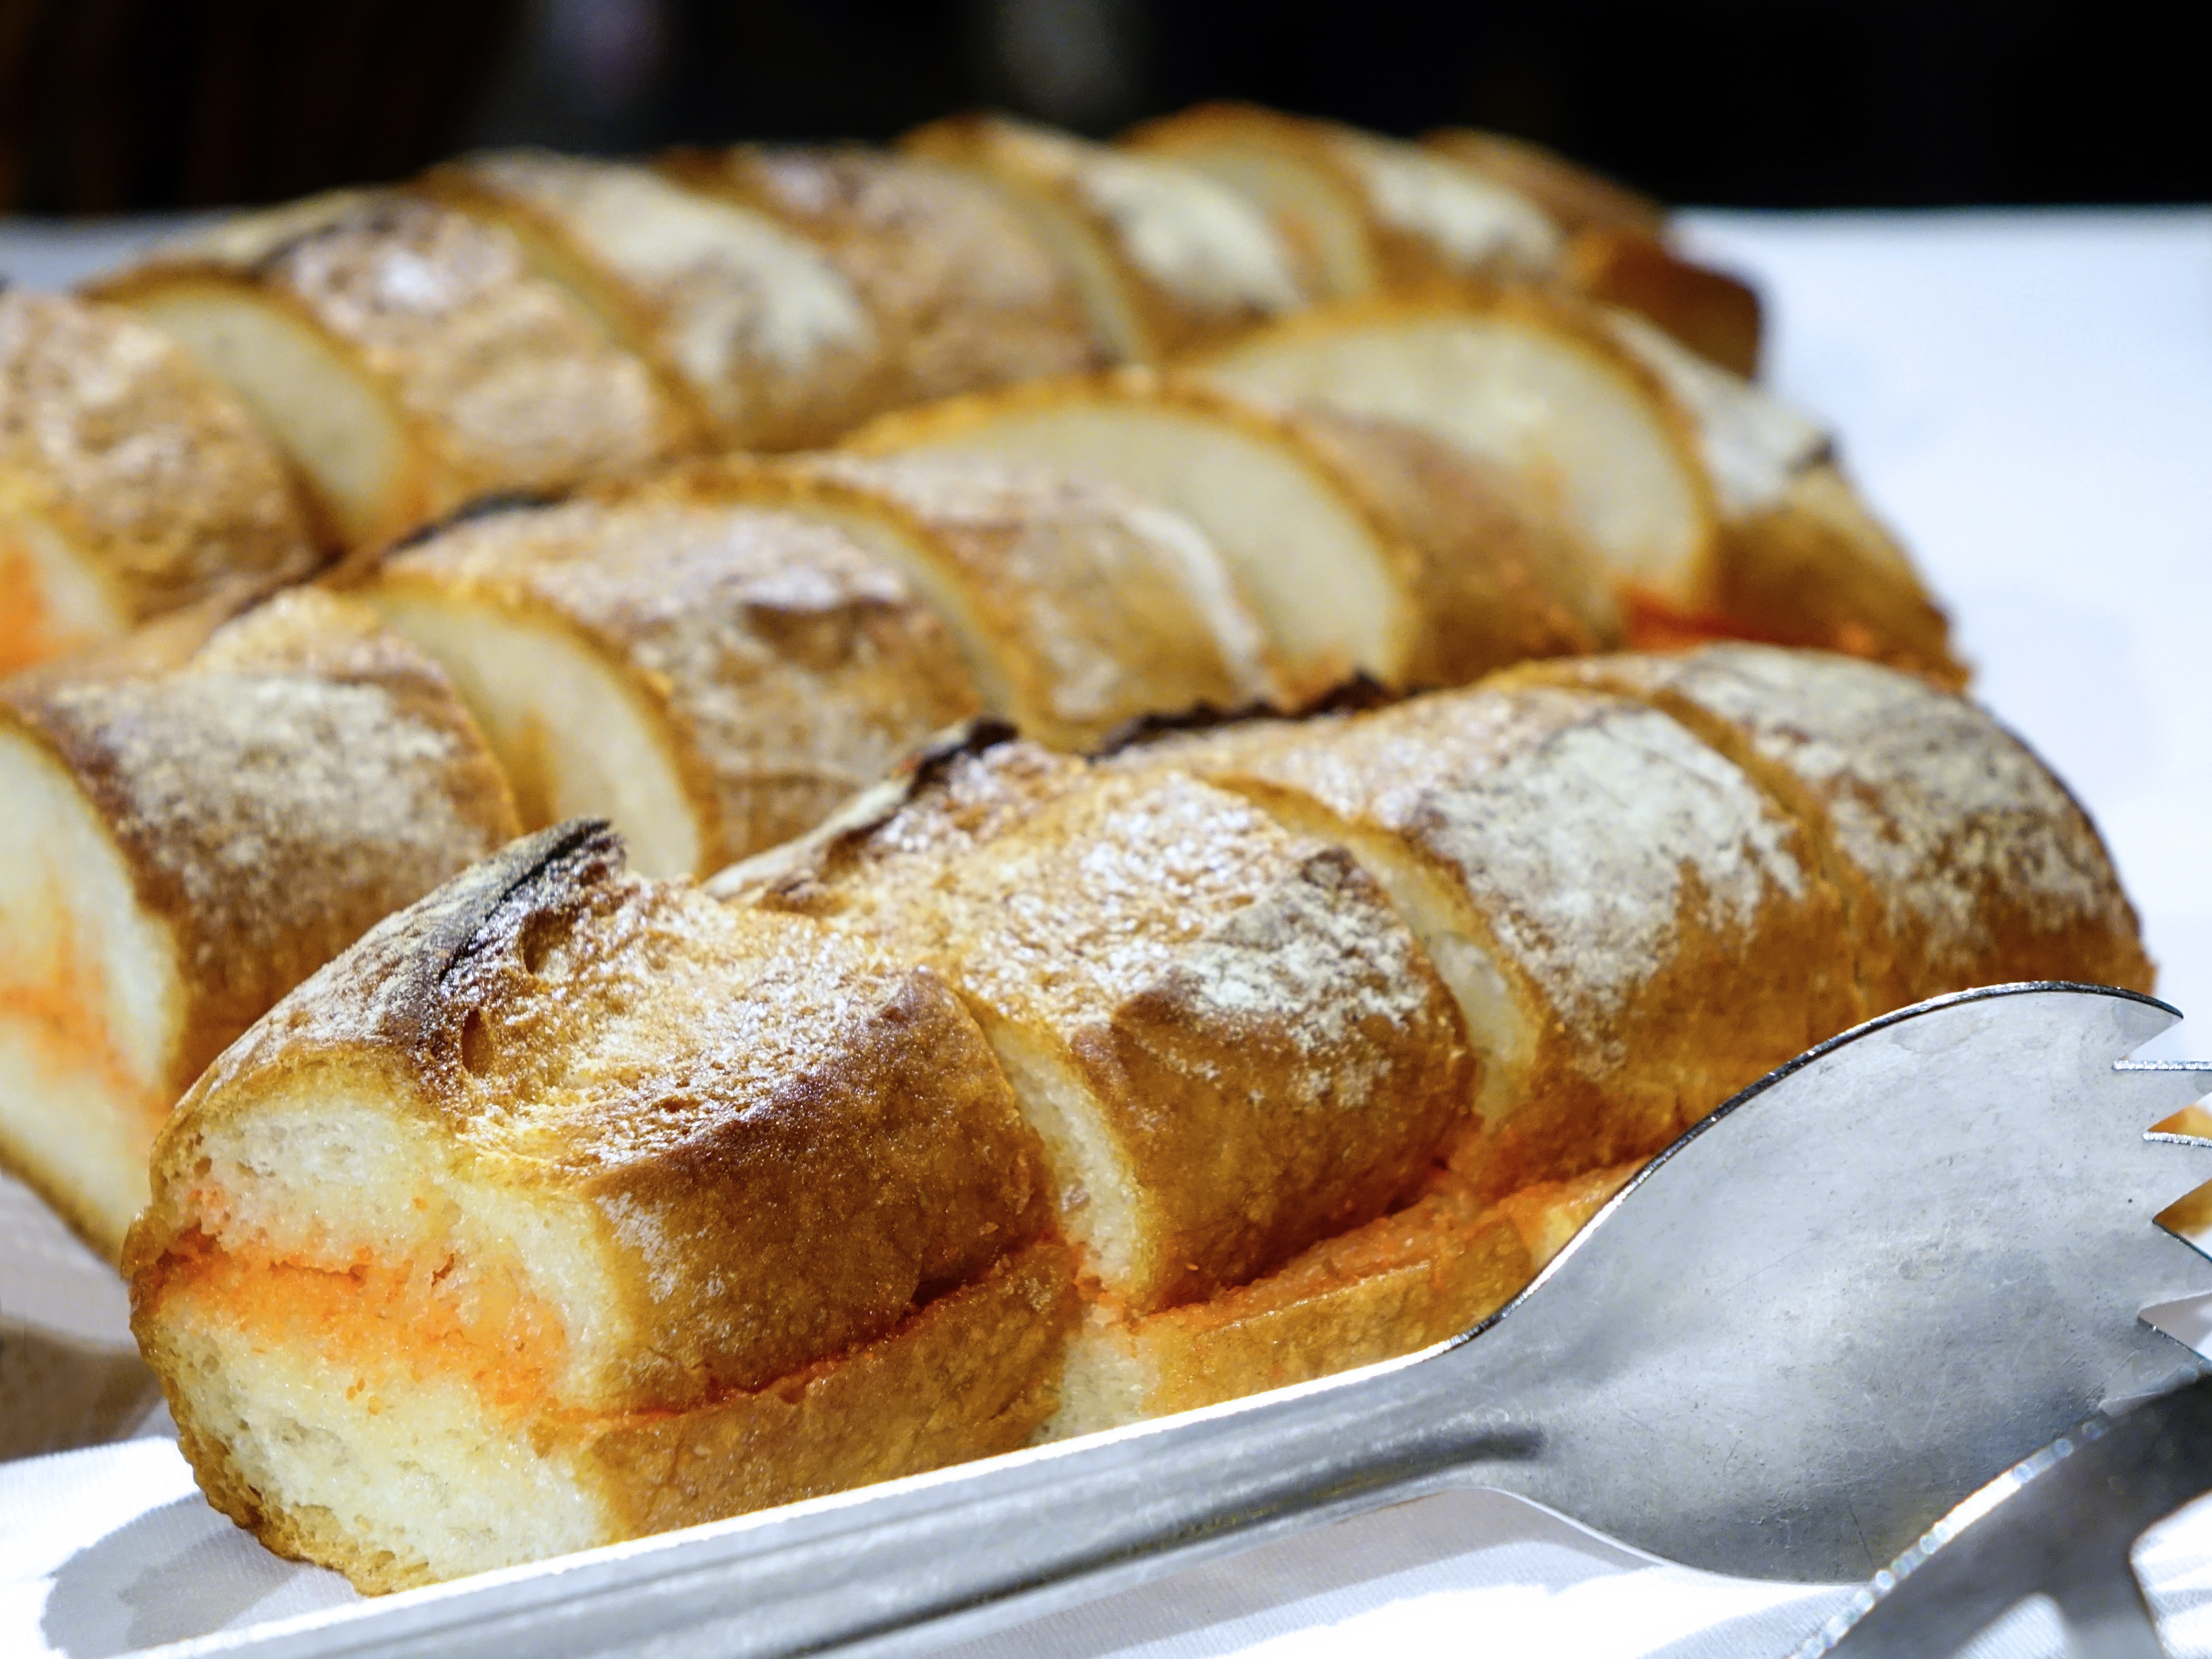
dish, meal, food, breakfast, baking, dessert, cuisine, bread, pastry, baked, crispy, flour, baked goods, danish pastry, brioche, tsoureki, rugelach